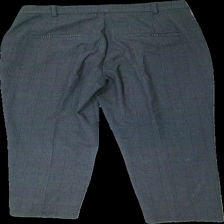
View: back
Type: Trousers
Category: Ladies
Brand: Lindex
Colors: Grey
Pattern: Checkered print
Size: 42
Season: All
Price range: 50-100
Recommended usage: Reuse